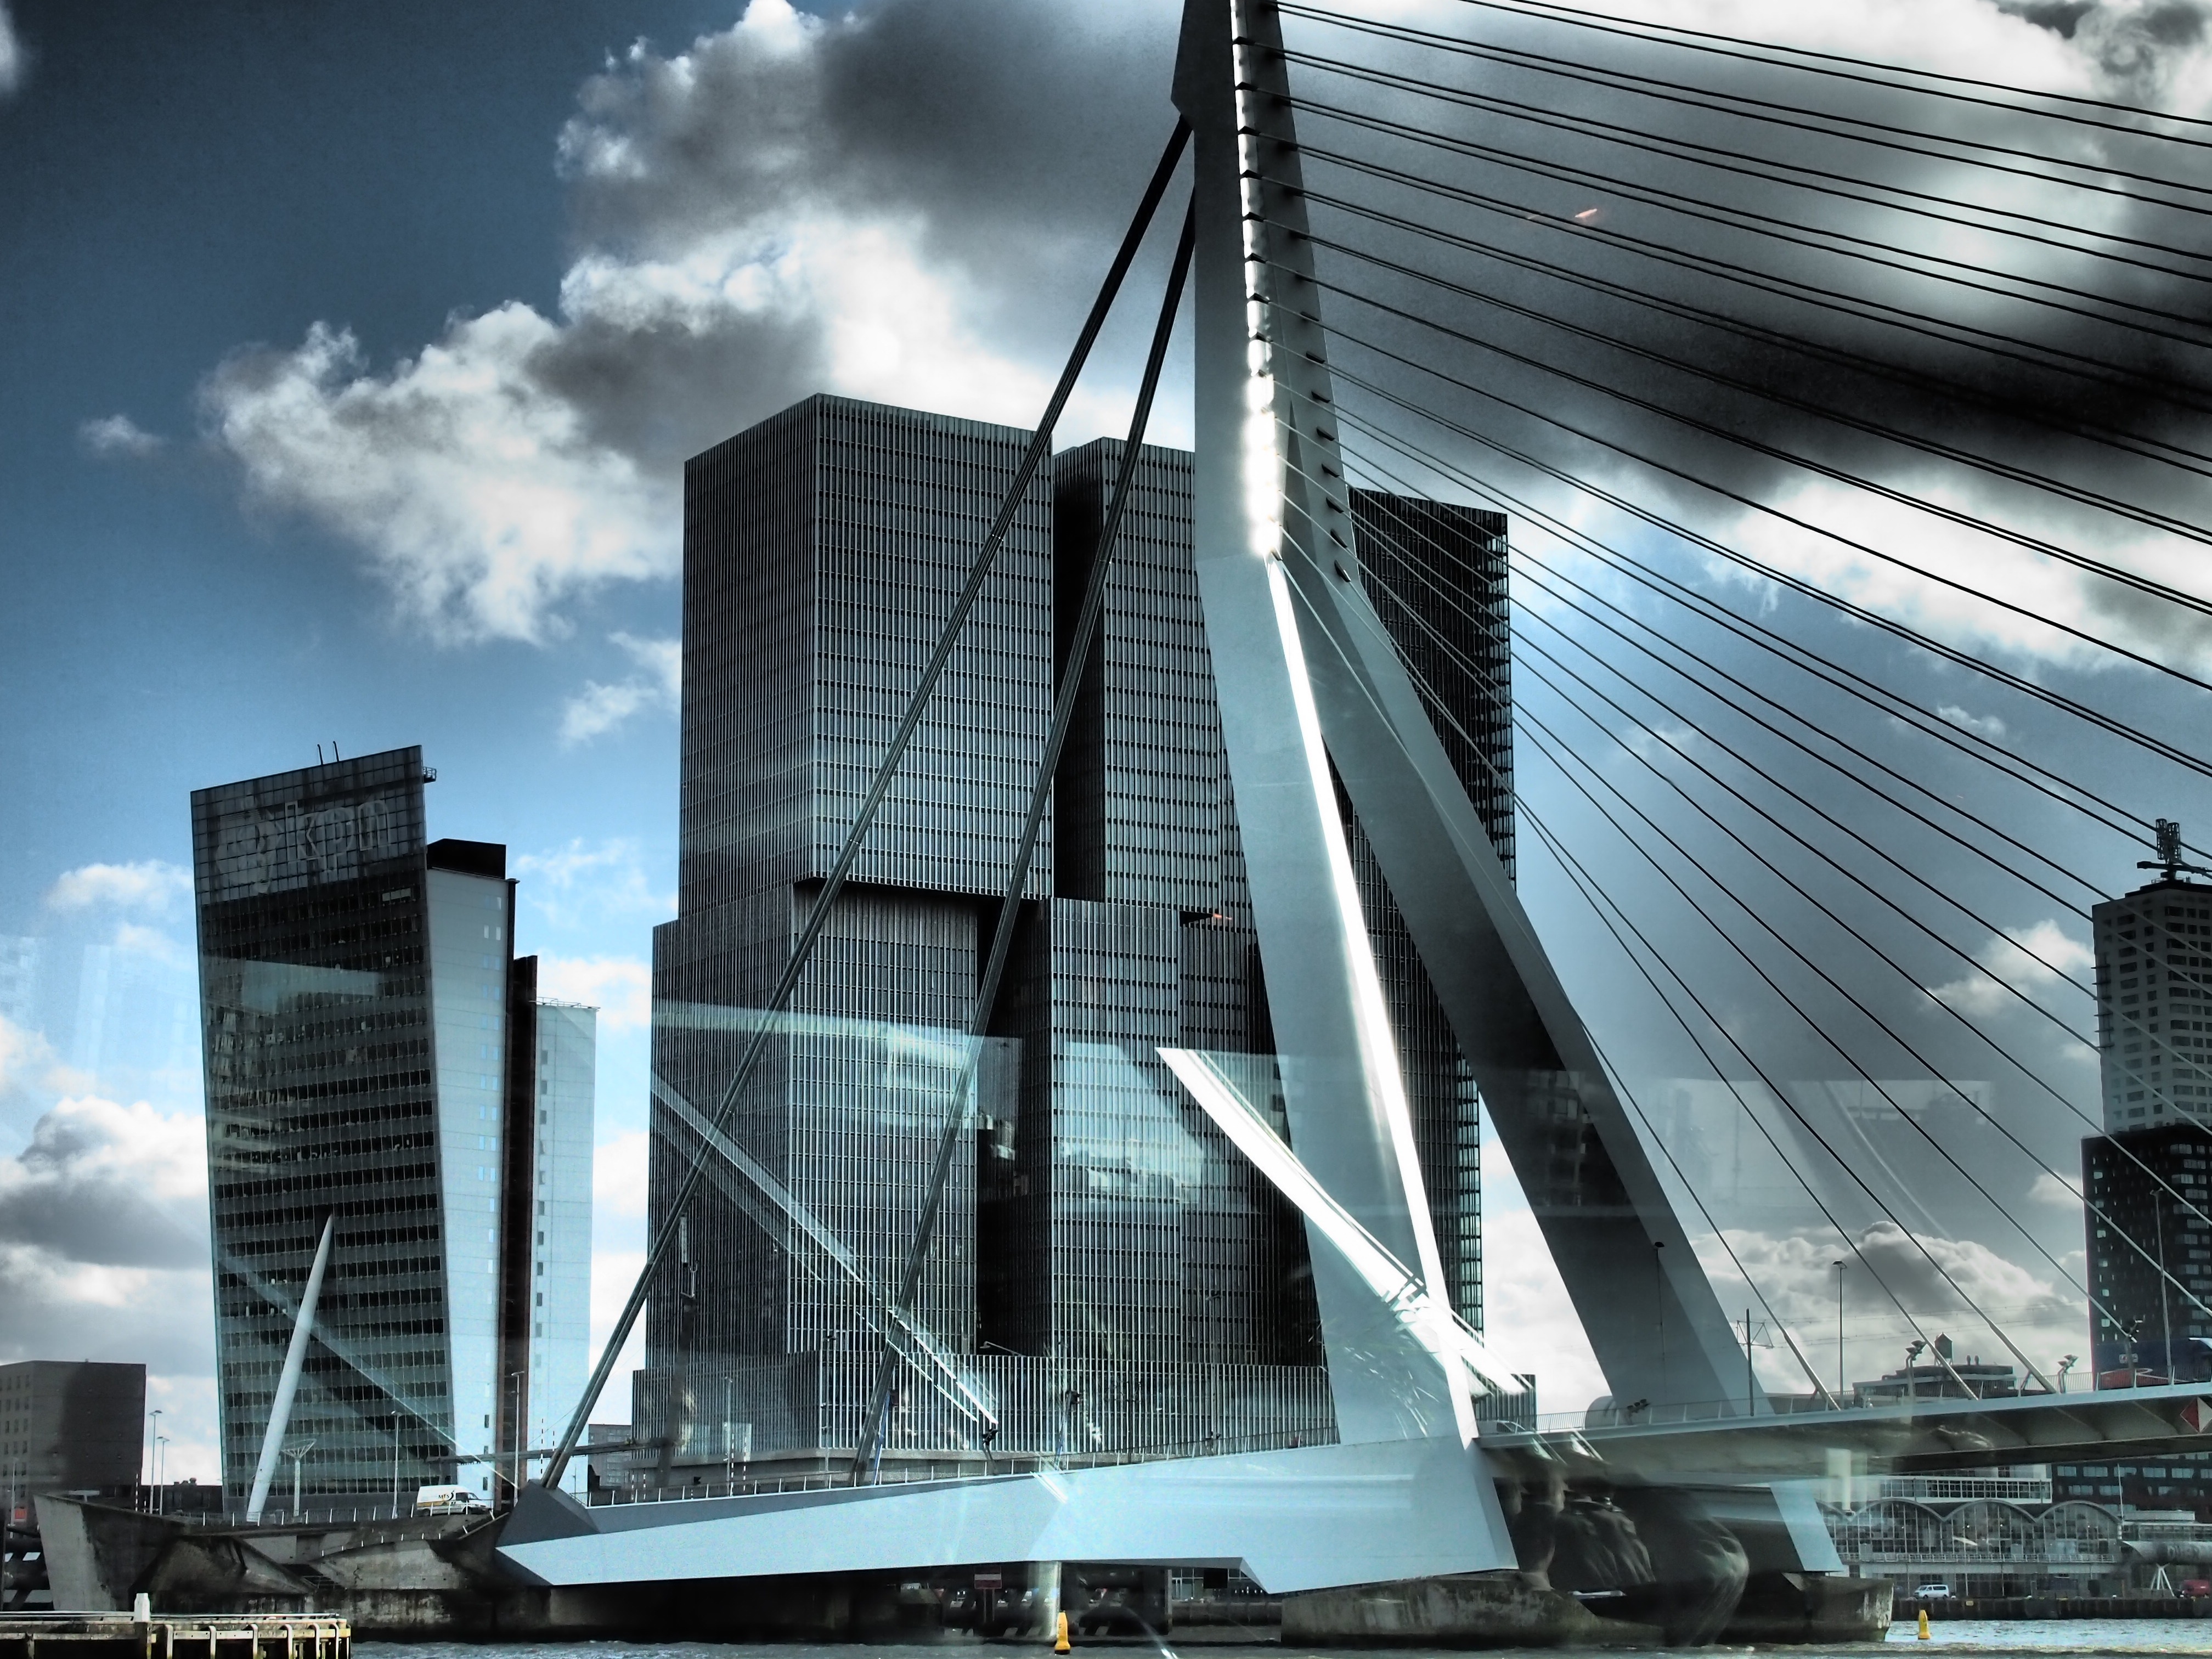
architecture, bridge, skyline, city, skyscraper, cityscape, downtown, reflection, landmark, facade, stadium, tower block, netherlands, clouds, rotterdam, headquarters, metropolis, urban area, human settlement, metropolitan area